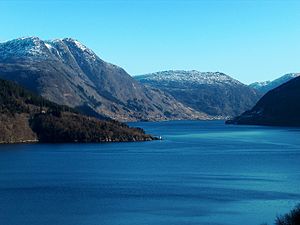
Brøknipa
Brøknipa (Bruviknipa) til venstre, i Osterøy kommune